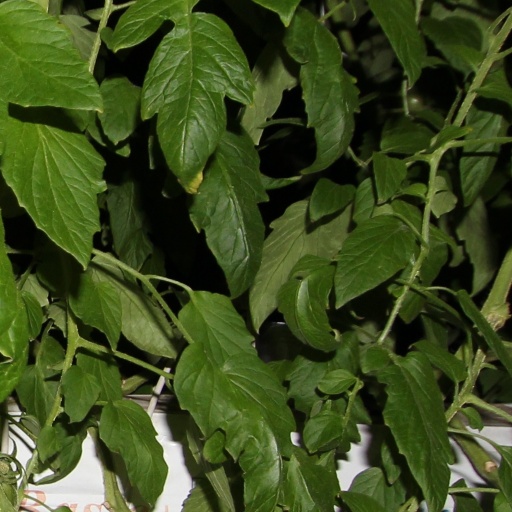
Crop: tomato